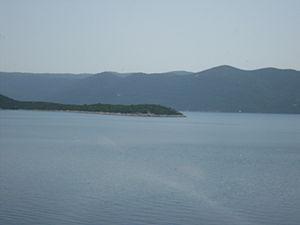
Neum est une ville et une municipalité de Bosnie-Herzégovine située dans le canton d'Herzégovine-Neretva et dans la Fédération de Bosnie-et-Herzégovine. Selon les premiers résultats du recensement bosnien de 2013, la ville intra muros compte 3 236 habitants et la municipalité 4 960.